Answer in natural language. Considering the relative positions, where is black metal chair with respect to Window? Choose between the following options: right or left
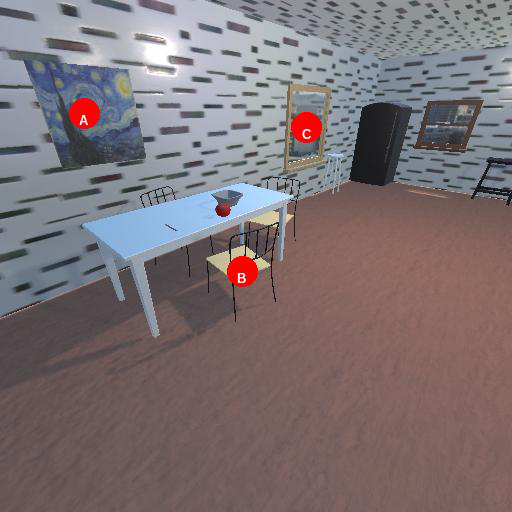
<answer>left</answer>